First Nephi

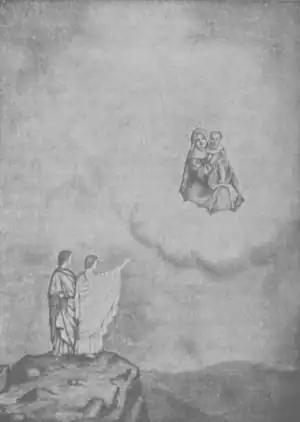
The vision of Nephi

Lehi has a vision of the tree of life, which includes a revelation that a Messiah would visit the earth within 600 years. In the vision, Lehi sees a tree next to a river and eats its fruit, which makes him joyful. Wishing to share the fruit with his family, he sees his wife, Sariah, and two sons, Nephi and Sam, who come and eat with him. His two oldest sons, Laman and Lemuel, stay near the river and do not eat the fruit. Then Lehi sees an iron rod and a "strait and narrow path" which leads to the tree. People try to get to the tree, but are lost in the "mist of darkness". Some get to the tree by holding on to the rod, but they are ashamed when they eat the fruit. Across the river, a "great and spacious building" is full of people who are making fun of those who ate the fruit, and subsequently, the fruit-eaters become lost.